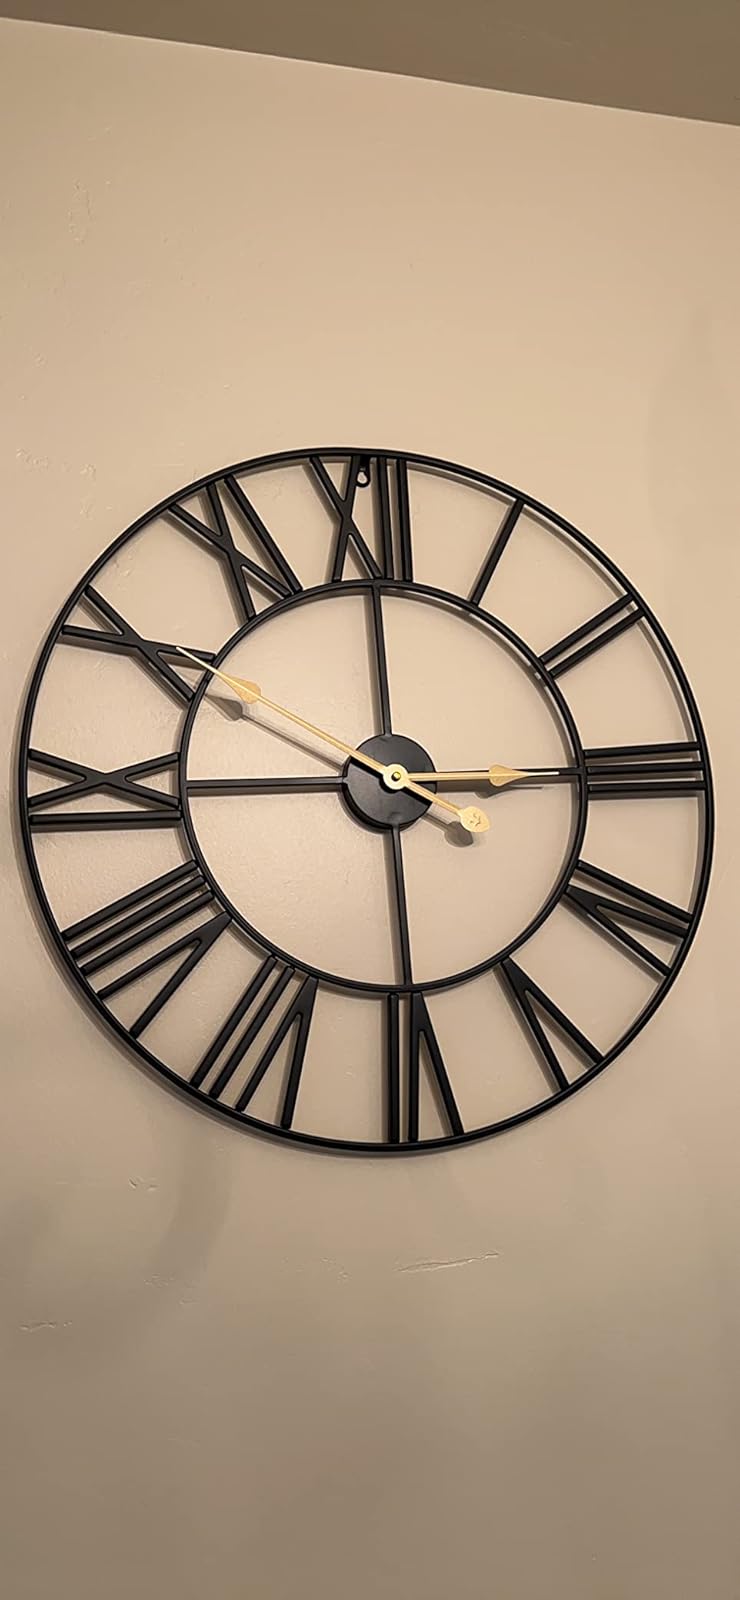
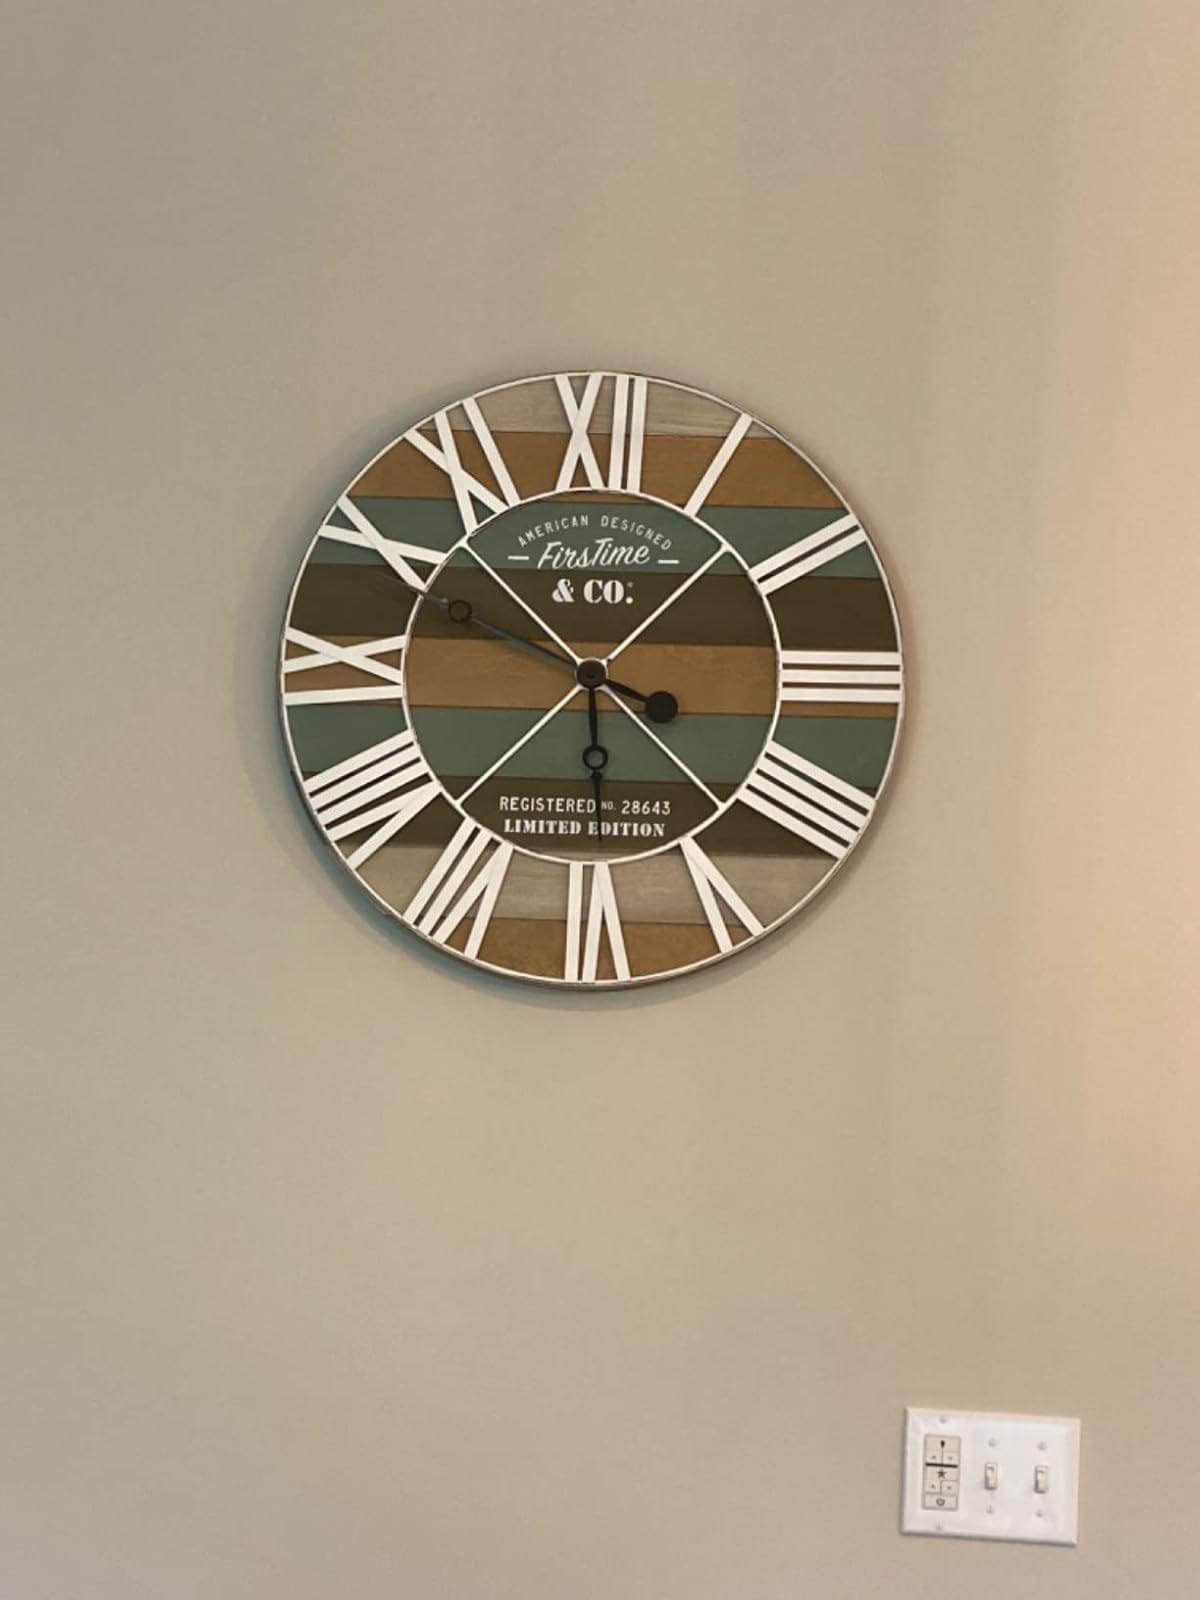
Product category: clock
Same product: no